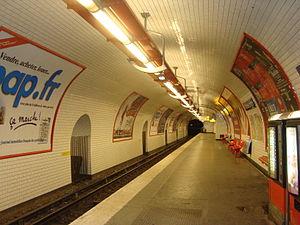
Quai de la station Chateau Landon sur la ligne 7. Vue vers la direction Ivry-Villejuif.
Château-Landon est une station de la ligne 7 du métro de Paris, située dans le 10ᵉ arrondissement de Paris.
La liste des stations du métro de Paris propose un aperçu des stations actuellement en service, fermées ou autres, du métro de Paris, en France. Le métro a ouvert en 1900 et comprend 302 stations et 383 points d'arrêt, depuis le 23 mars 2013. Les stations fermées ne sont pas comptées dans le total.